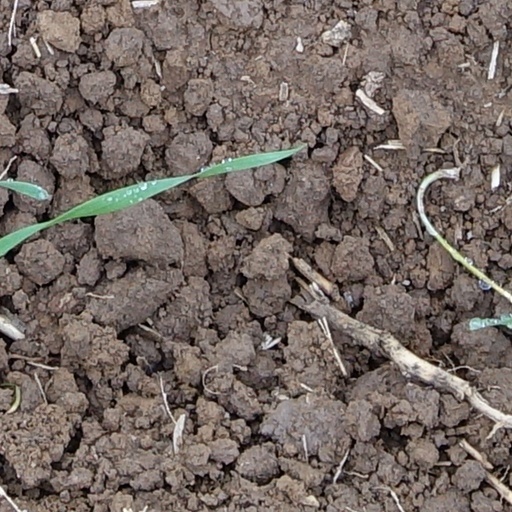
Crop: wheat